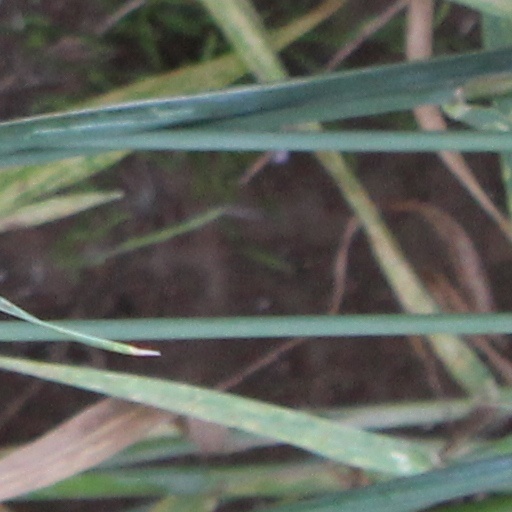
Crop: wheat